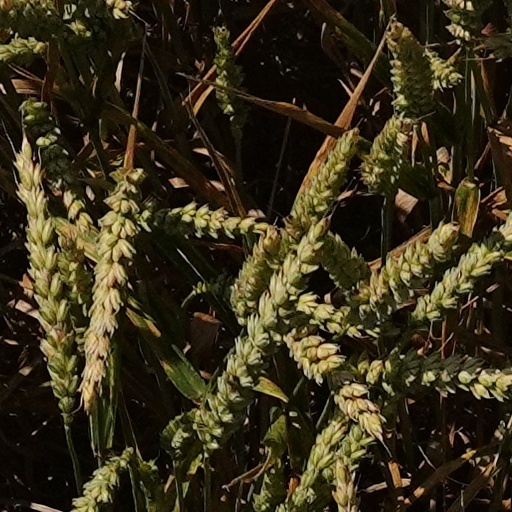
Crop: wheat